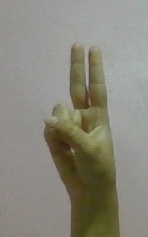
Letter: taa